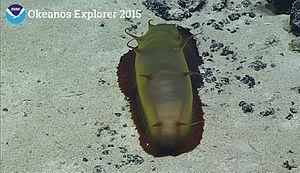
A deep-sea sea cucumber (Benthodytes sp.) observed off Hawaii.
Les Holothuries sont une classe d'animaux marins de l'embranchement des échinodermes au corps mou et oblong, et possédant un cercle de tentacules autour de la bouche. Elles sont aussi appelées concombres de mer ou bêches de mer, et possèdent une grande diversité de sobriquets sur les différentes côtes.
Les Benthodytes sont un genre d'holothuries abyssales de la famille des Psychropotidae. Elles ont la rare particularité d'être des holothuries nageuses.
Les Elasipodida sont un ordre d'animaux marins de la classe des holothuries.
Les Psychropotidae sont une famille d'holothuries abyssales de l'ordre des Elasipodida. Elles ont la rare particularité d'être des holothuries nageuses.